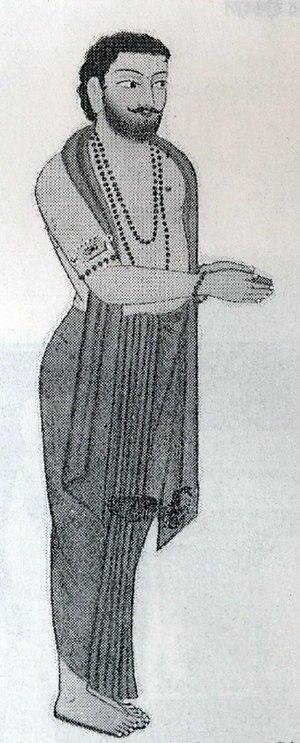
Ramprasad Sen est un poète et chanteur indien d'expression bengalie, auteur de 300 chants mystiques dédiés à la déesse Kâlî, toujours très populaires aujourd'hui. On le désigne le plus souvent sous le simple nom de Ramprasad, et ses chants sont baptisés Ramprasadi. La vie de Ramprasad a inspiré de nombreuses histoires mystiques décrivant sa dévotion envers Kâlî et sa relation avec elle.